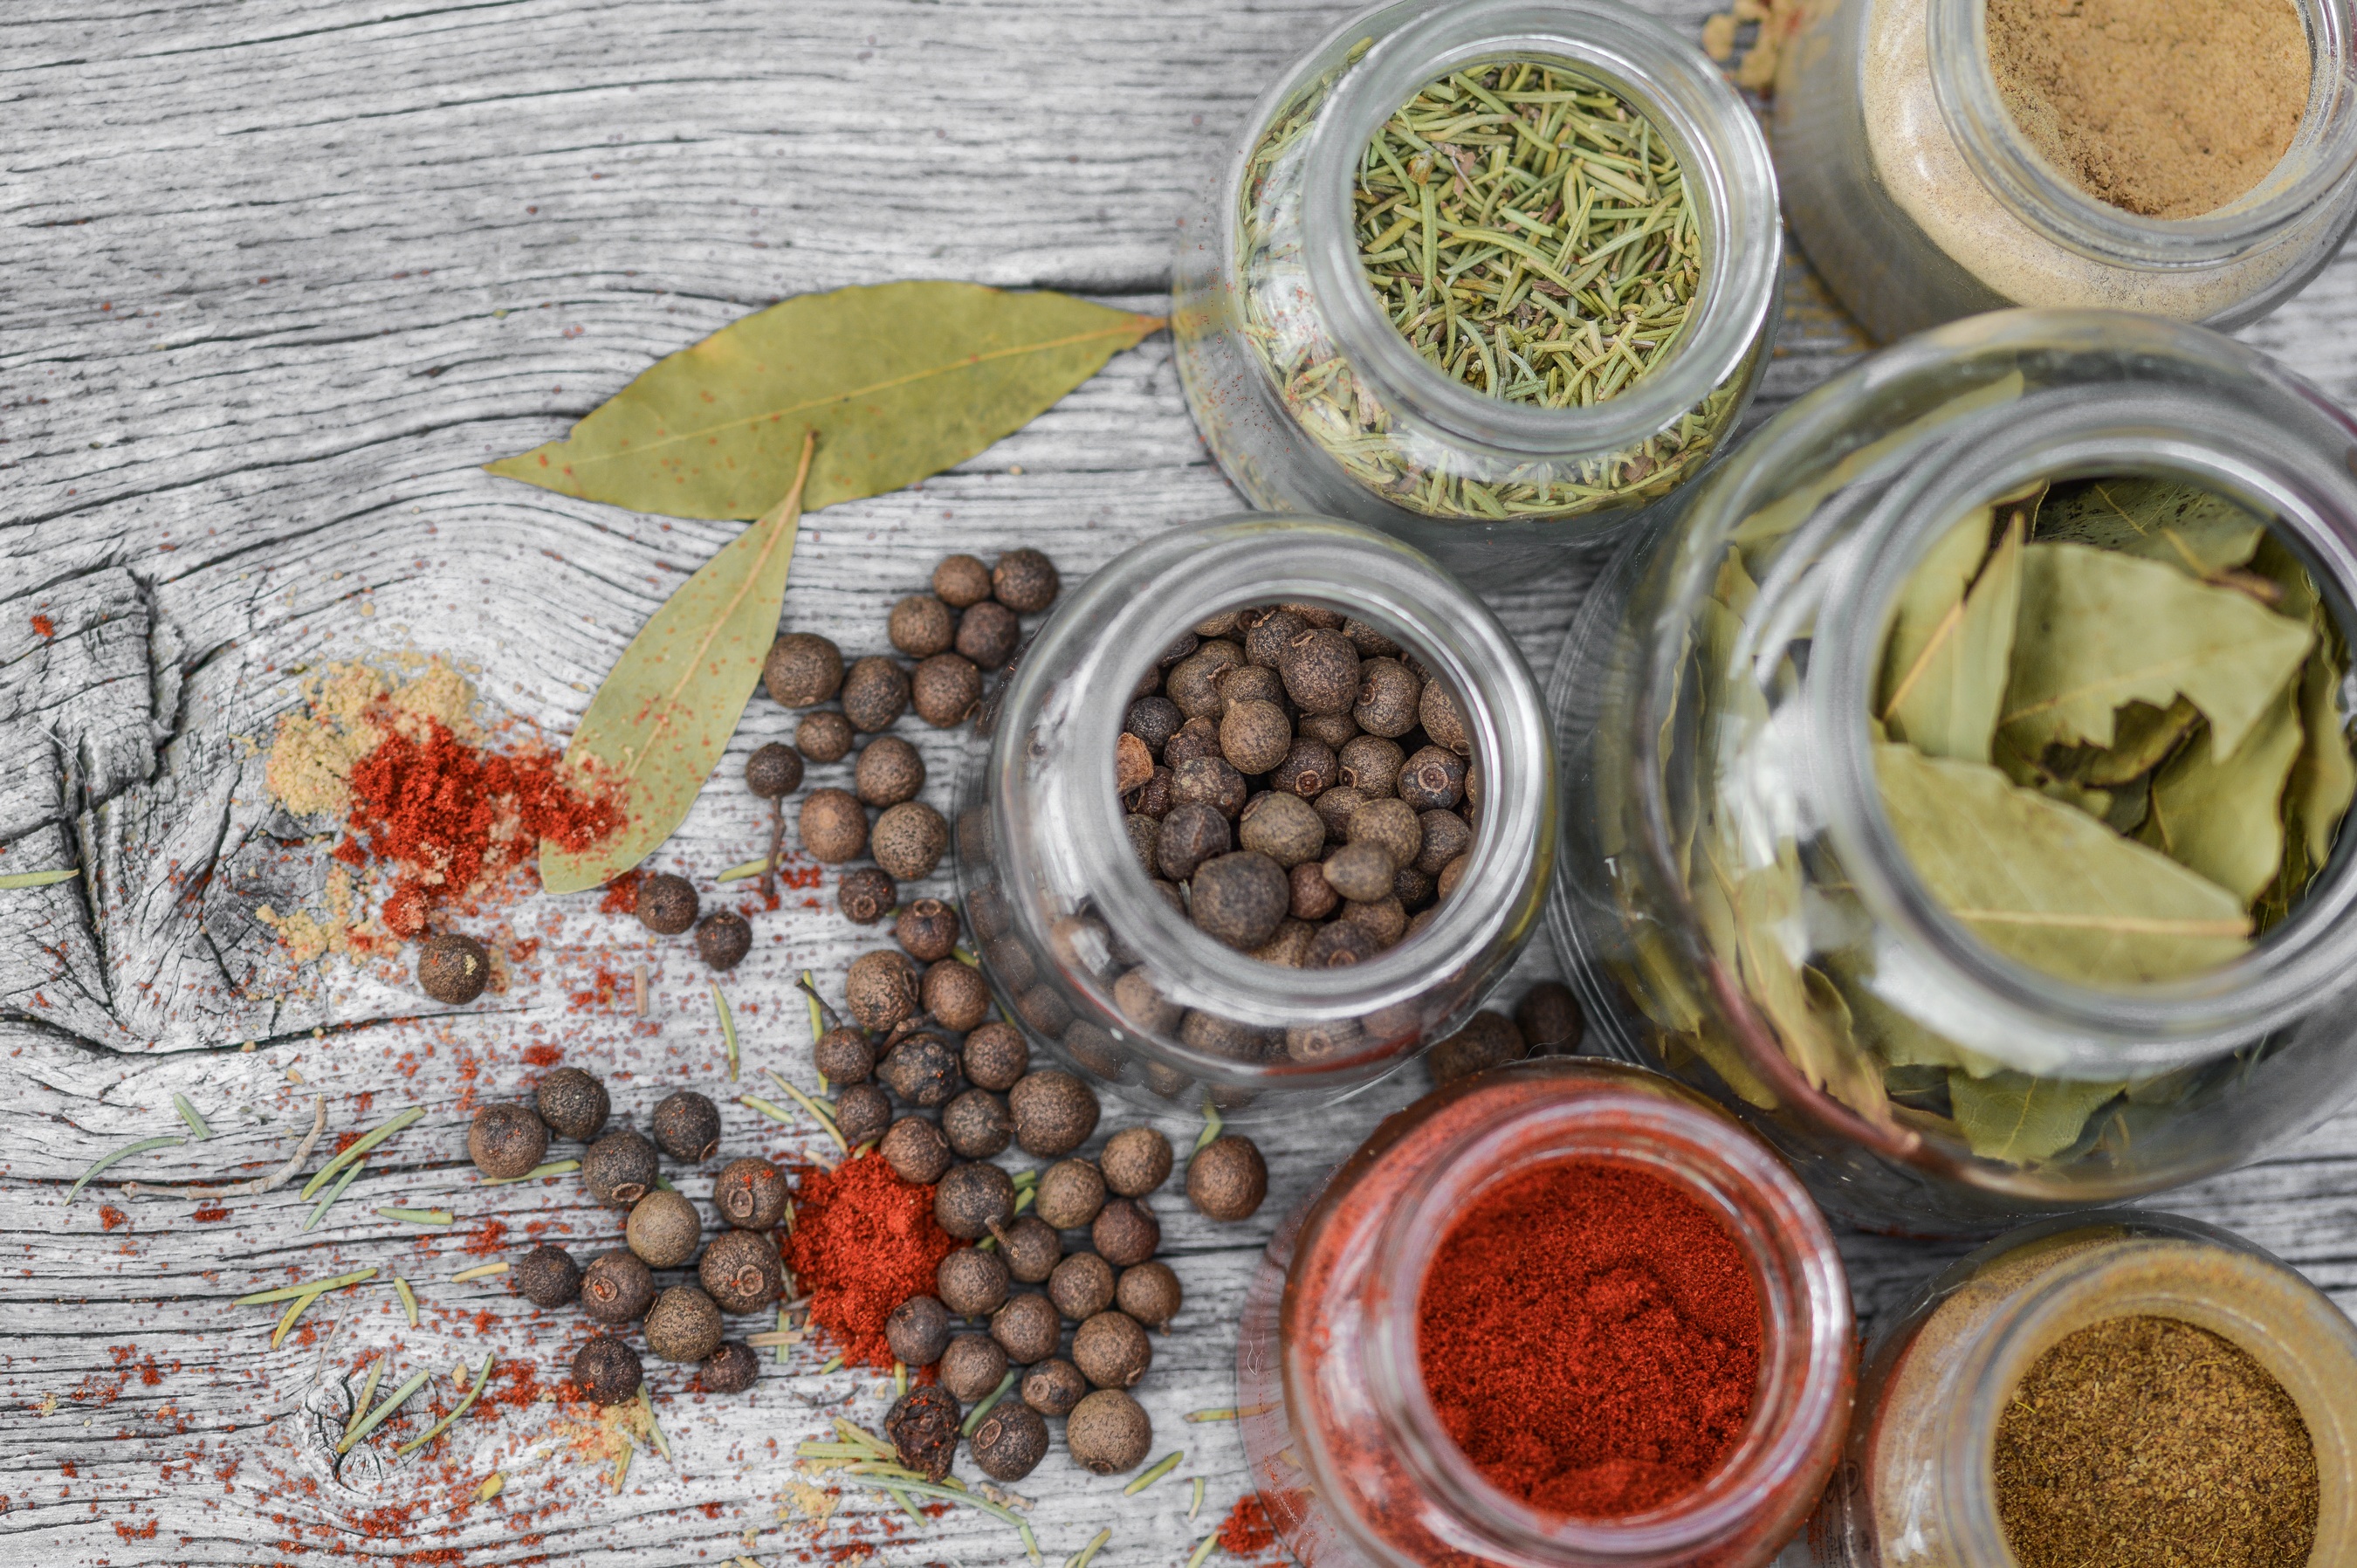
spices, jar, kitchen, cooking, wooden, pepper, glass, wood, ingredient, chili, household, natural, herb, culinary, container, assortment, aromatic, spicy, dry, flavor, aroma, herbal, set, rustic, variation, allspice, paprika, turmeric, cumin, rosemary, bay leaf, spice, mixed spice, superfood, food, spice mix, garam masala